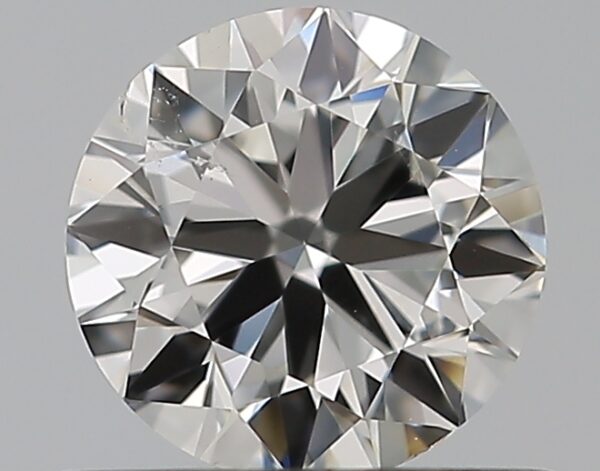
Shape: round
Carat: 0.5
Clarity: SI1
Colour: H
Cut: VG
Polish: VG
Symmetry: VG
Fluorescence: F
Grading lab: GIA
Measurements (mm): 4.99 x 5.04 x 3.09